Grand Central Airport (California)

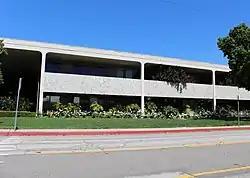
Walt Disney Imagineering headquarters at 1401 Flower Street, photographed in 2021

After the war, the airport was returned to private use and renamed Grand Central Airport. By 1947, the runway had been cut back to , southeast of Sonora Ave, due to pressure from local government. The airport struggled financially. One of its few successes was hosting a SCCA National Sports Car Championship race on November 13, 1955, that attracted 6,000 spectators. In 1959, the owners of the airport announced it was closing. Most of the land would be used to build a business park.